Question: What color is the bicycle in this photo?
Tambaya: Menene launin keken ciki hoton nan?
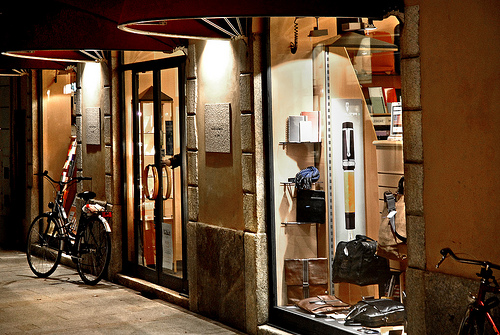
Answer: Black.
Amsa: Baƙi.